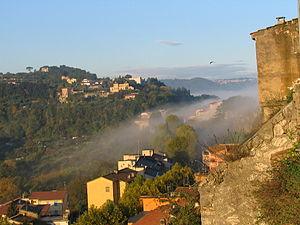
Orte est une commune italienne située dans la province de Viterbe, dans la région du Latium, dans la partie centrale du pays. Lors du recensement de 2019, elle compte 8 765 habitants.